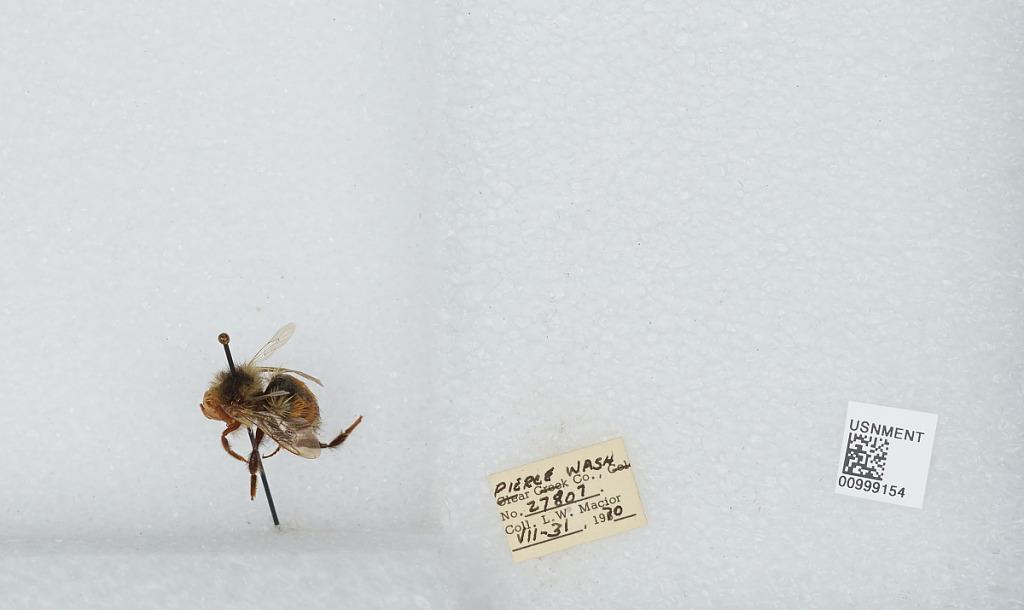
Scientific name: Bombus (Pyrobombus) melanopygus Nylander
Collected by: L. Macior
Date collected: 1970-7-31
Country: United States
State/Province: Washington
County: Pierce
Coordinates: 47.05, -122.12